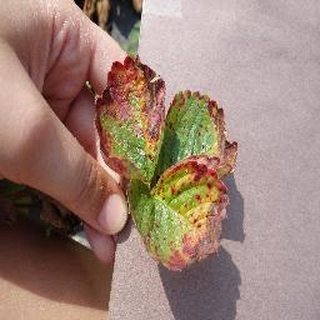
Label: strawberry_leaf_scorch